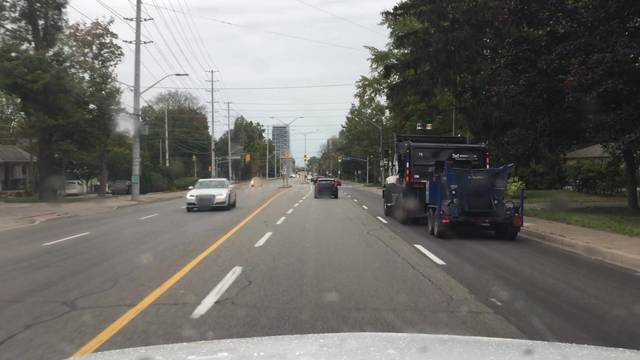
Region: Canada
Coordinates: 43.562, -79.592